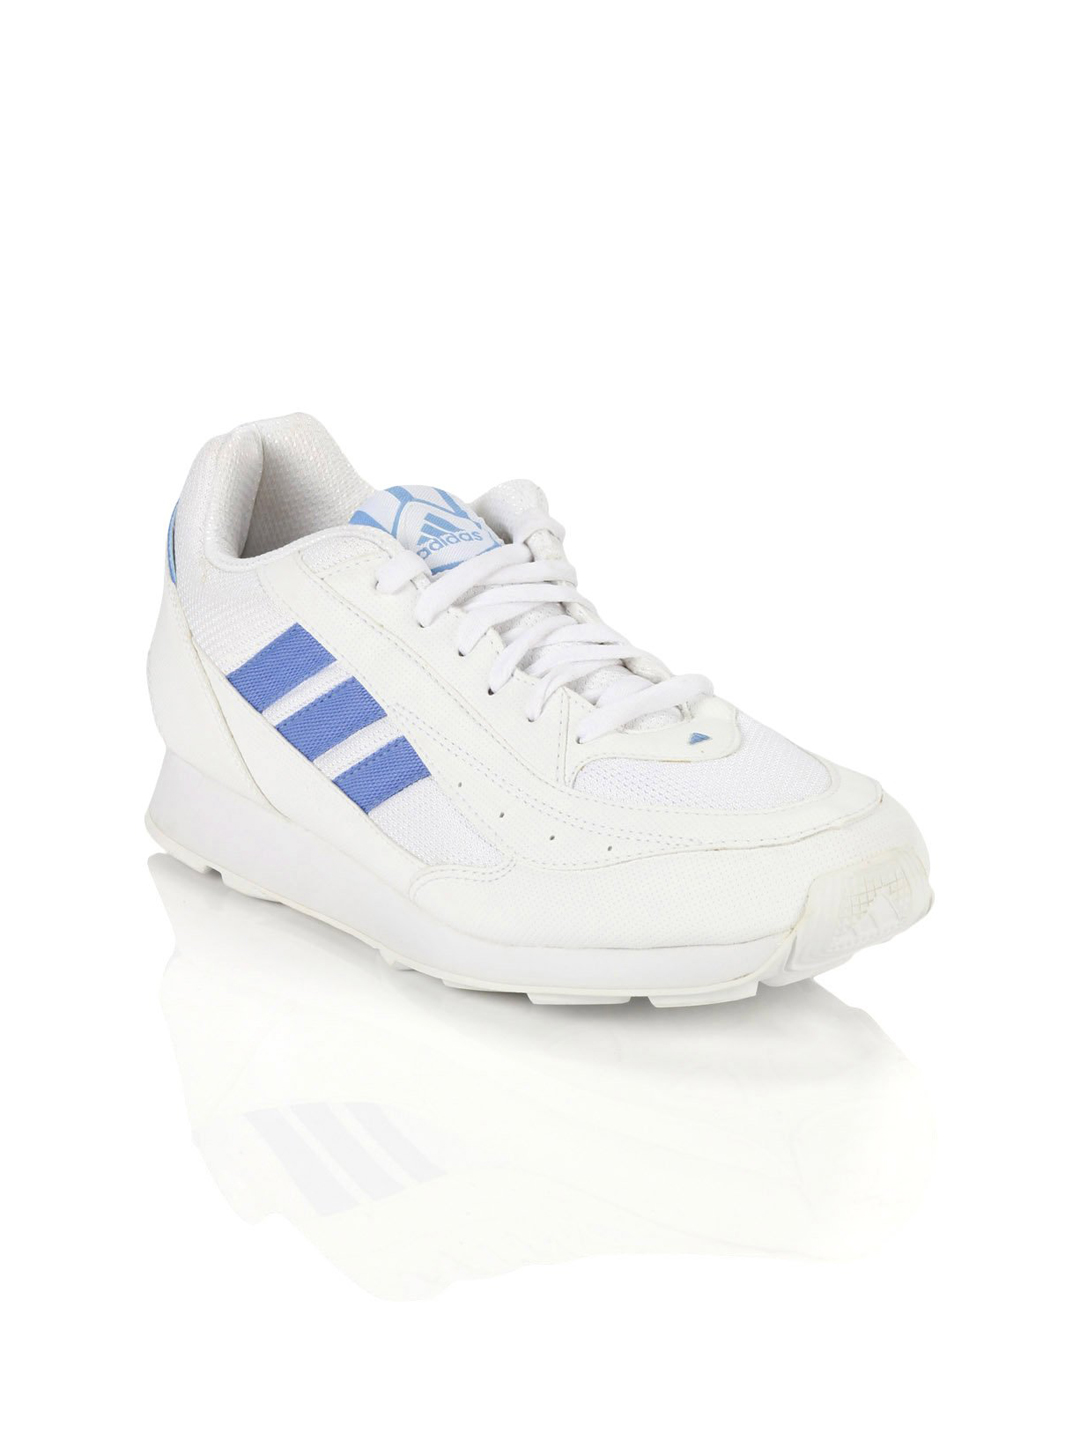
ADIDAS Women Neptune White Sports Shoes
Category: Footwear / Shoes / Sports Shoes
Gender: Women
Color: White
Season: Summer 2012
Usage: Sports